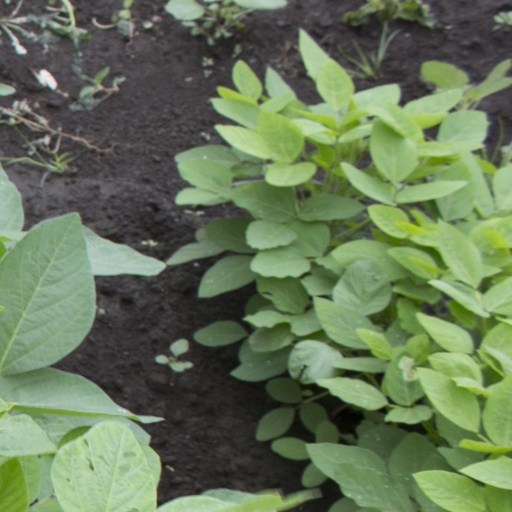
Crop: soybean